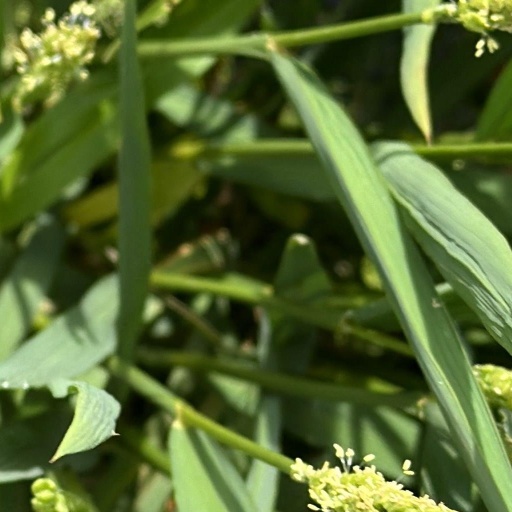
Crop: rice